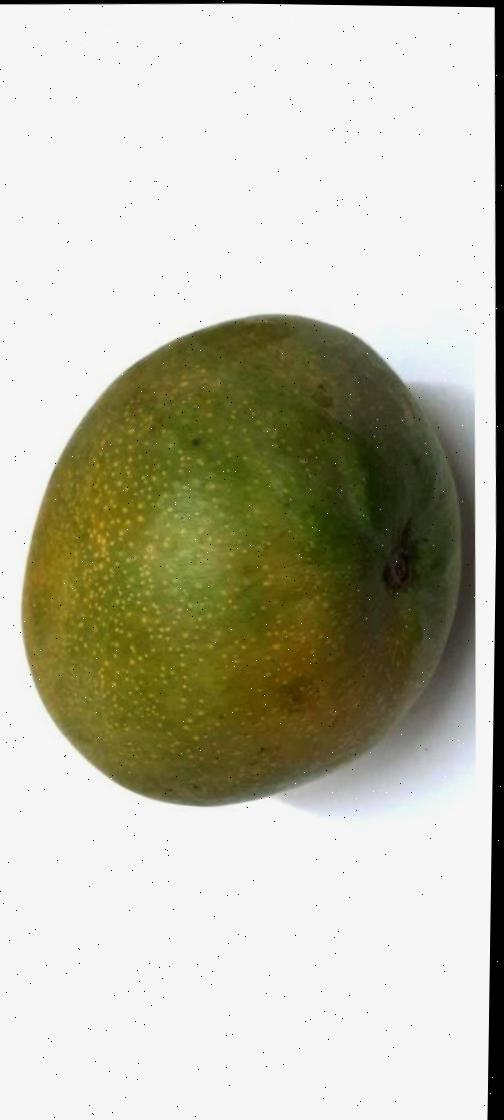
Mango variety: Bari-4